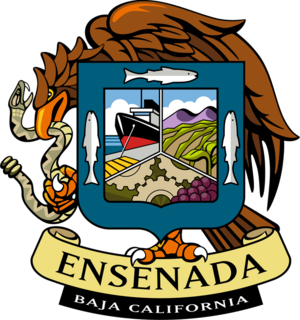
Ensenada est une municipalité mexicaine de l'État de Basse-Californie dont le siège est la ville d'Ensenada.